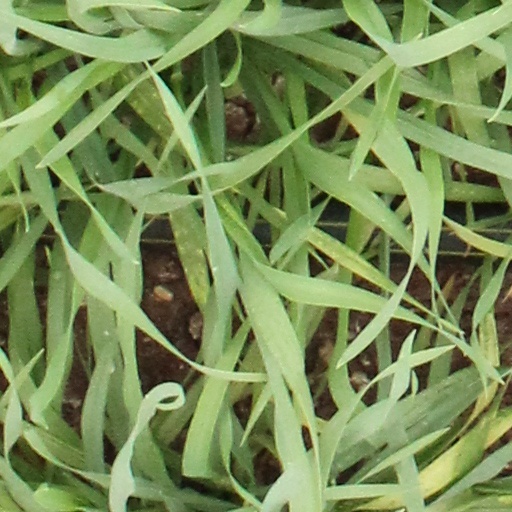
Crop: wheat